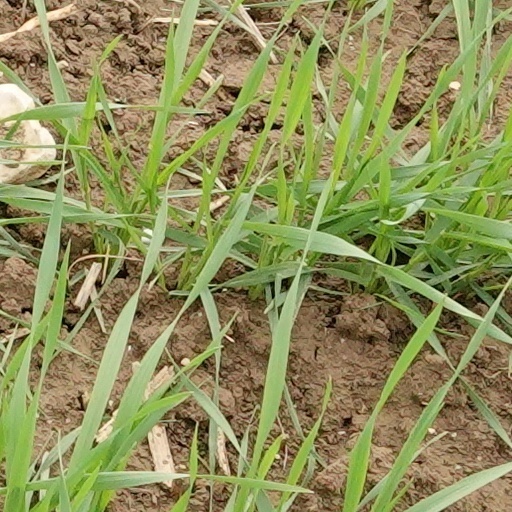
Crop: wheat